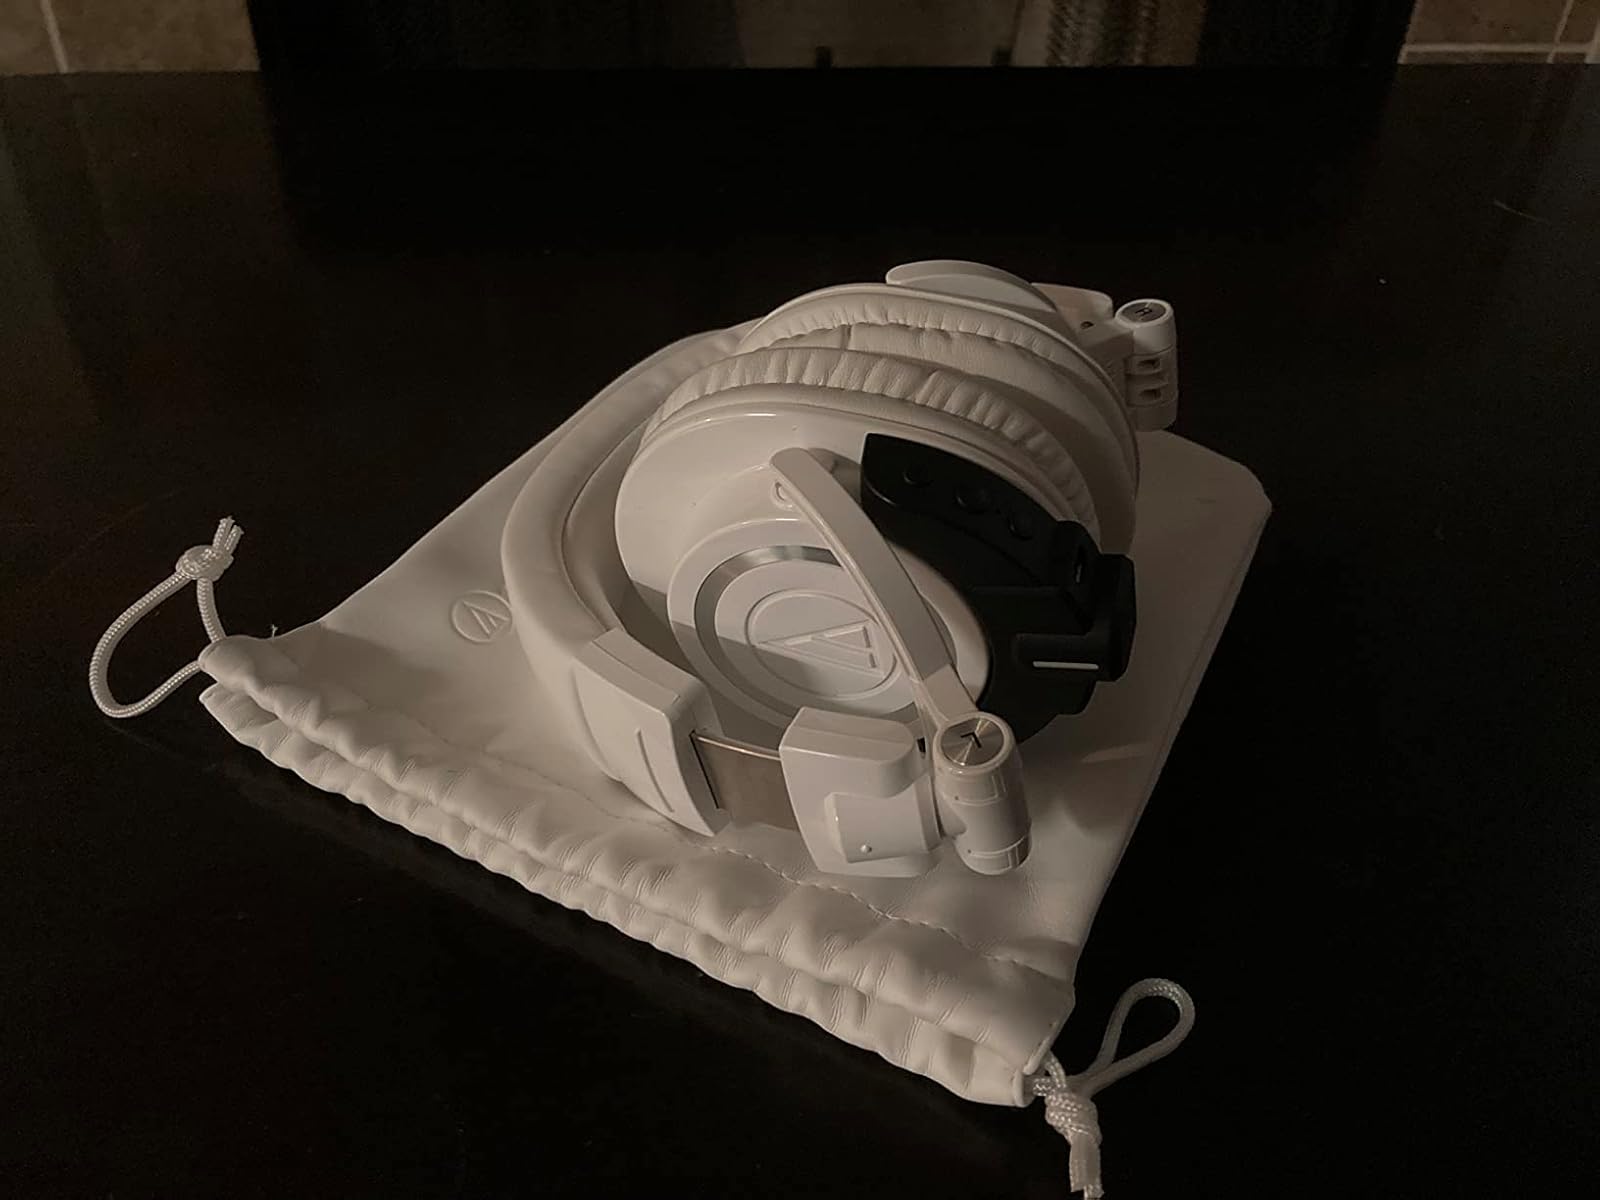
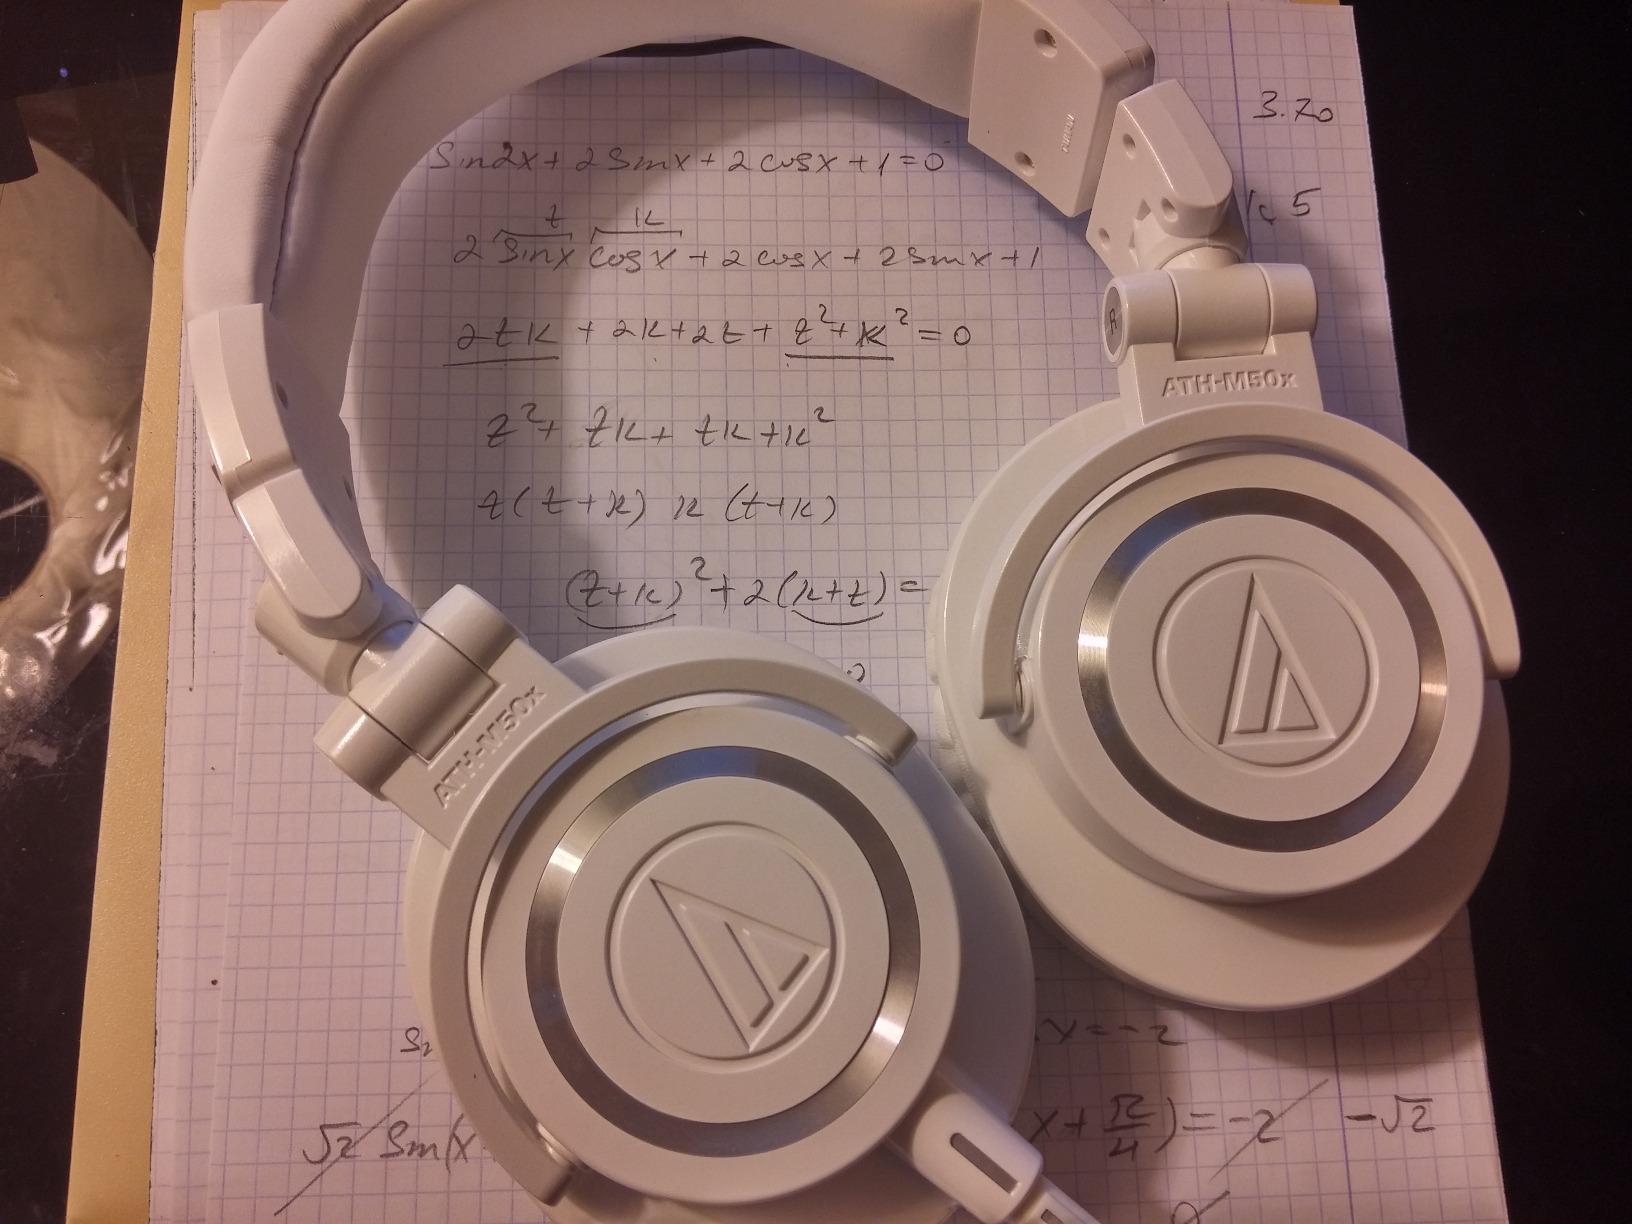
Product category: headphones
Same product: yes